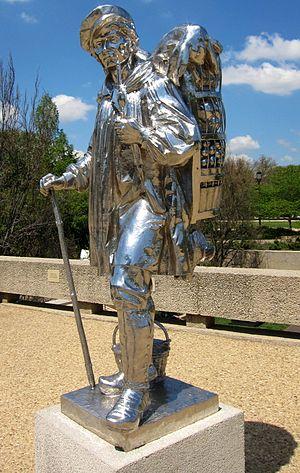
Jeffrey Koons, né le 21 janvier 1955 à York, est un plasticien américain, sculpteur de style kitsch néo-pop. Parmi ses œuvres les plus célèbres figurent l'Inflatable Rabbit, les Balloon Dogs, les Tulips. En France, il organise Koons Versailles dans le Château et les Jardins de Versailles en 2008-2009 et sa Rétrospective au Centre Pompidou en 2014-2015.